Mantenay-Montlin

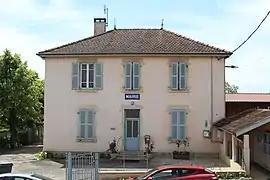
Town hall

Mantenay-Montlin is a commune in the Ain department in eastern France.